Rodolphe d'Erlanger

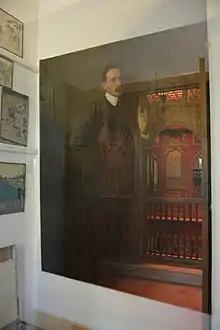
Self-portrait at the Centre des Musiques Arabes et Méditerranéennes, Ennejma Ezzahra

Rodolphe François, Baron d'Erlanger (1872 – 1932) was a French painter and musicologist who specialised in the study of Tunisian and Arabic music.